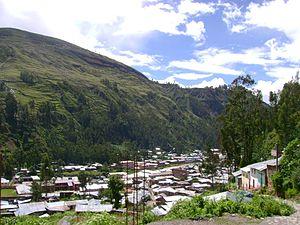
La ville de La Unión, située au nord du Pérou, est la capitale de la province et du district de Dos de Mayo et de La Union respectivement. La ville a porté le nom de Aguamiro. Elle est sur la vallée du fleuve Vizcarra et dispose de deux villages, Agüamiro sur le côté droit et sur la rive gauche Ripan. Elle dispose d'un hôpital régional. Près de la ville, sur un plateau 3 600 msnm presque plat se trouve la ville inca Huánuco Pampa. Le festival le plus important à la fin de juillet et est appelée "La Fiesta del Sol".